Fritz Jöde

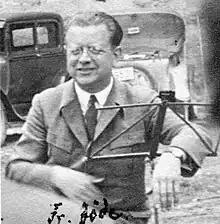
Fritz Jöde, 1932

Fritz Jöde (2 August 1887 − 19 October 1970) was a German music educator and one of the leading figures in the (youth music movement).